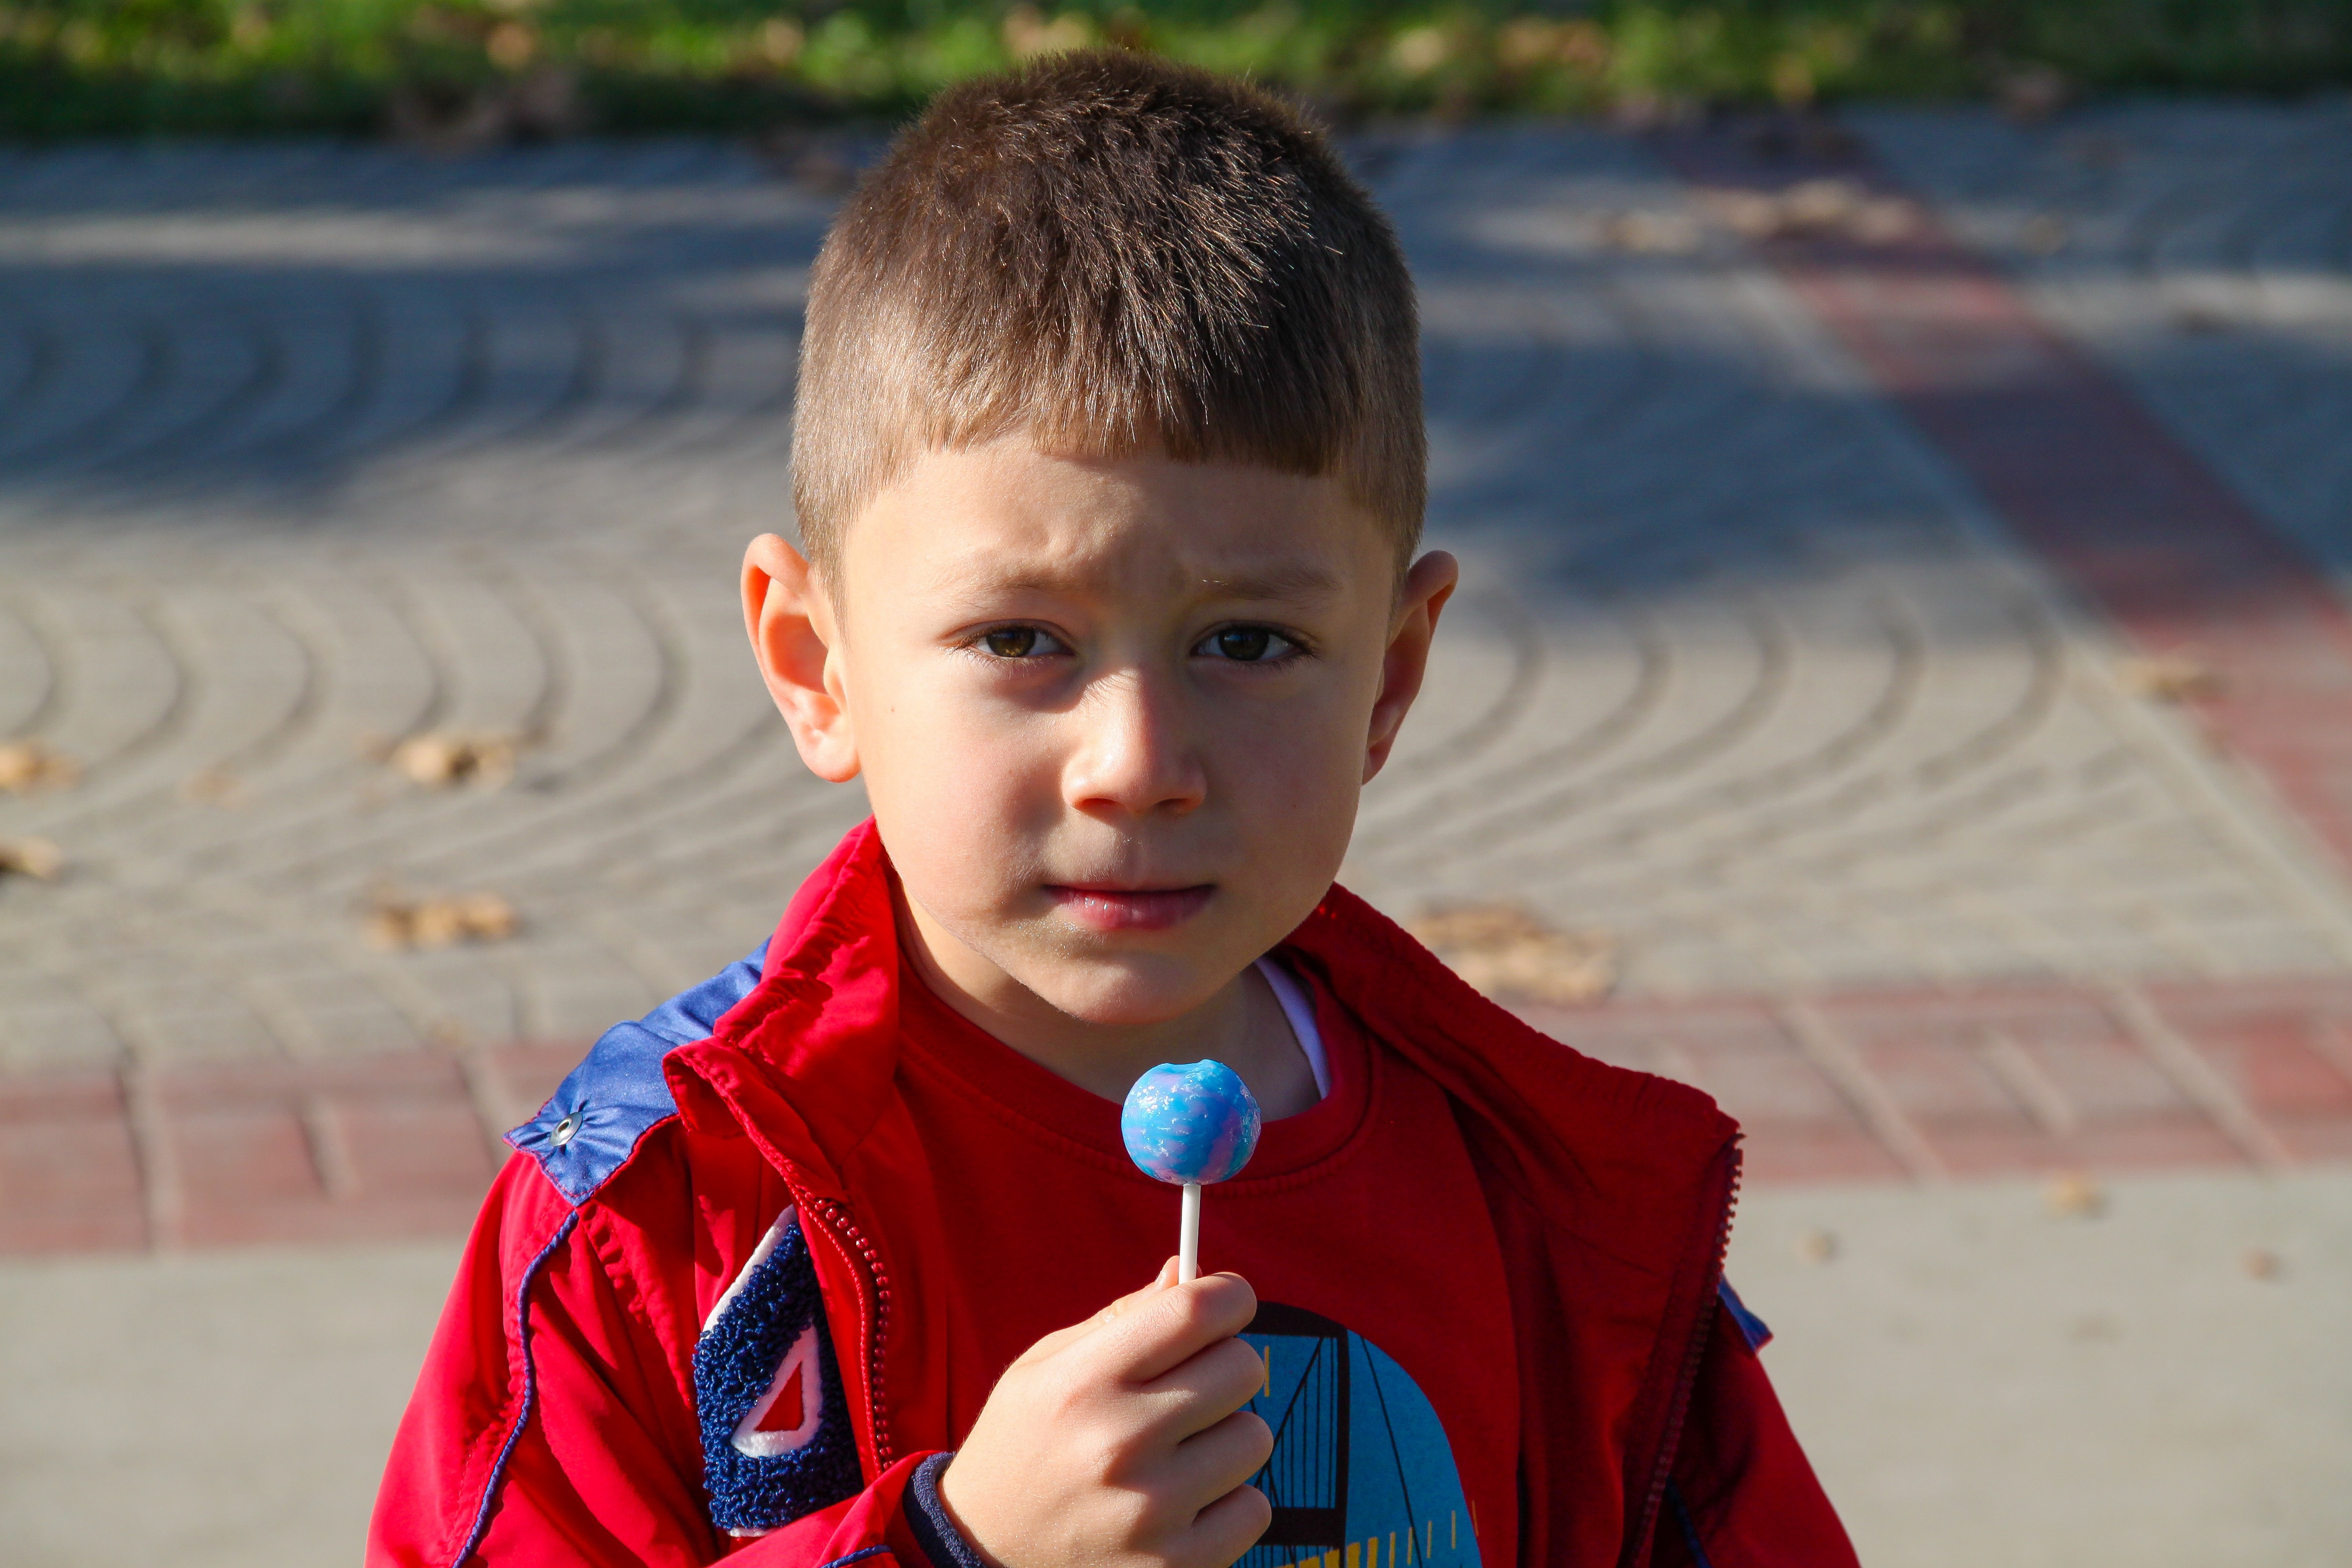
person, people, play, sweet, boy, male, love, portrait, spring, red, child, smile, sad, face, eyes, infant, toddler, eye, overview, look, candy, see, babies, silent, master, overviews, the innocence, desperate, in tears, prying eyes, human positions, blond boy, innocent child, calm down boy, you licked it, candy boy